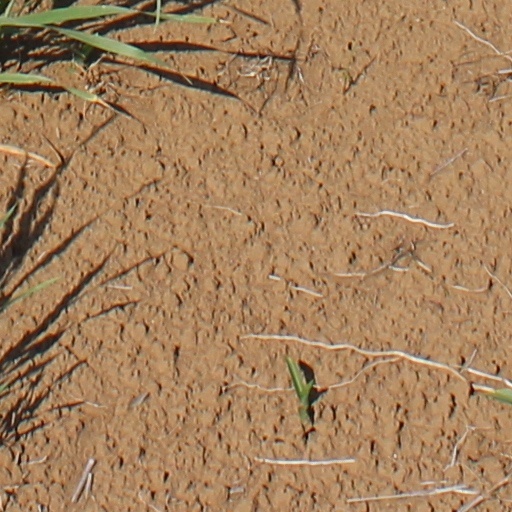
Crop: wheat